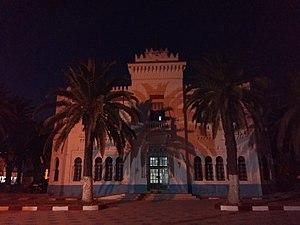
municipalité de rades